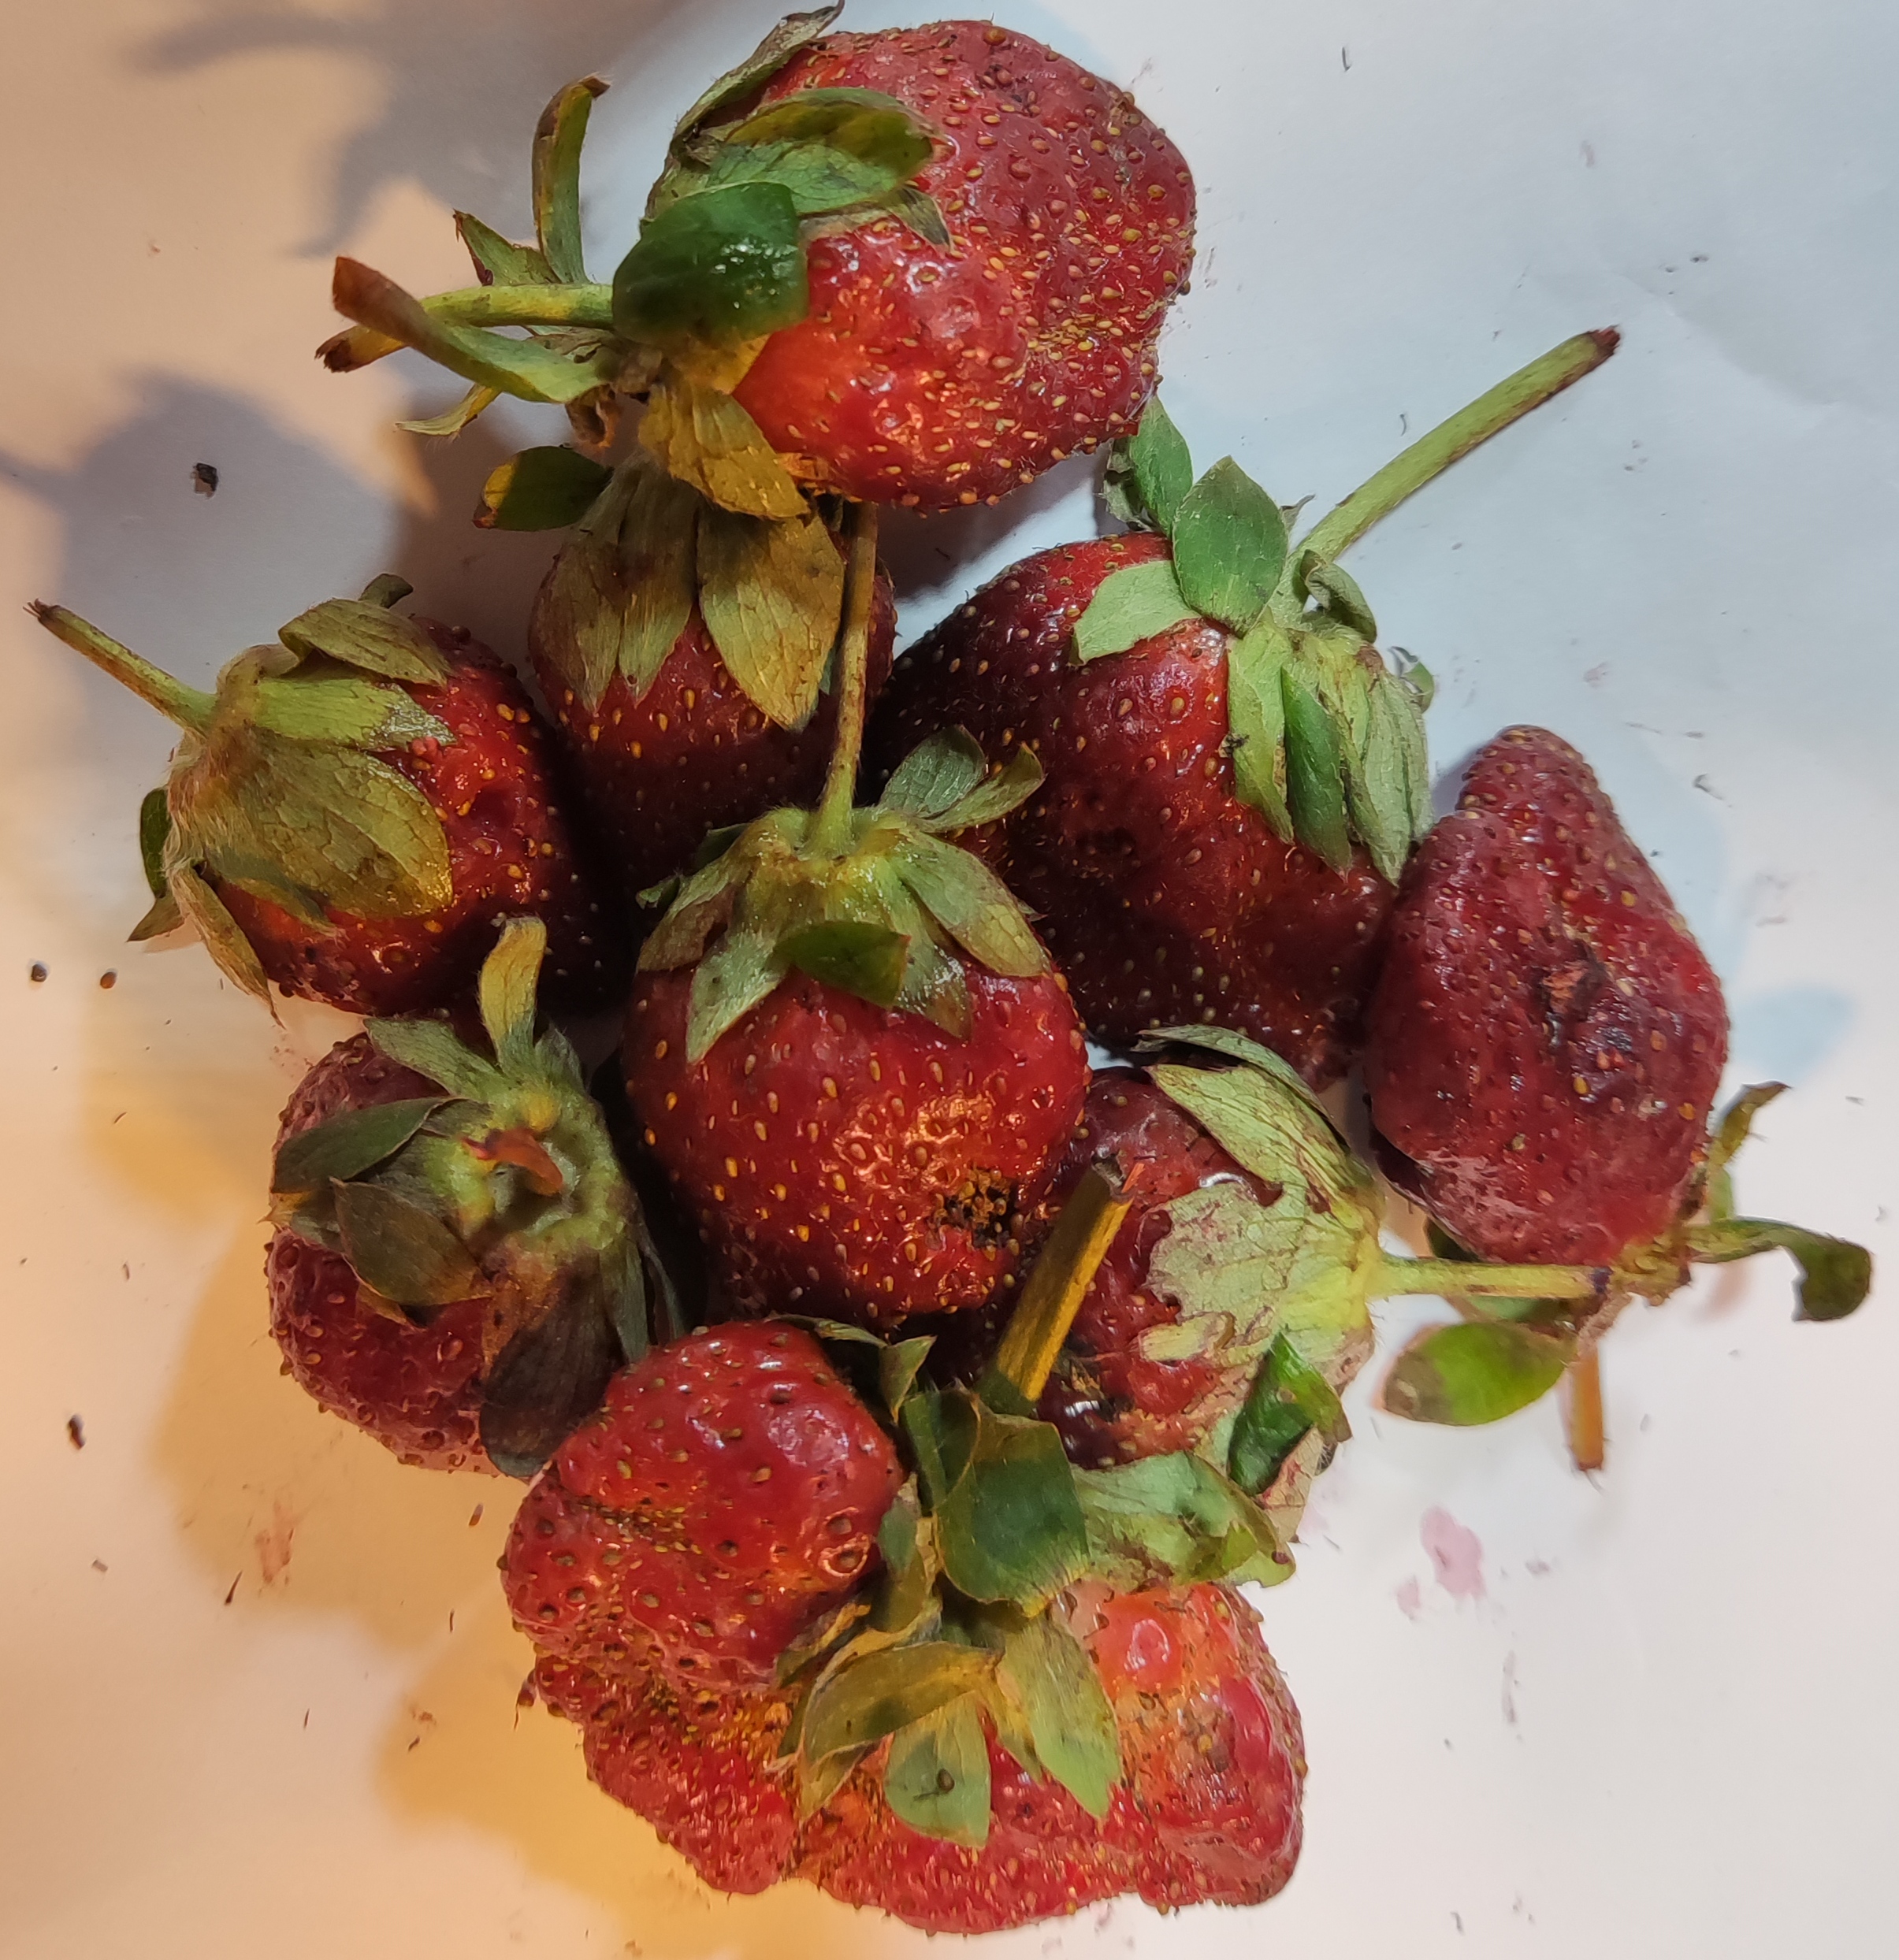
Fruit: strawberry
Condition: fresh